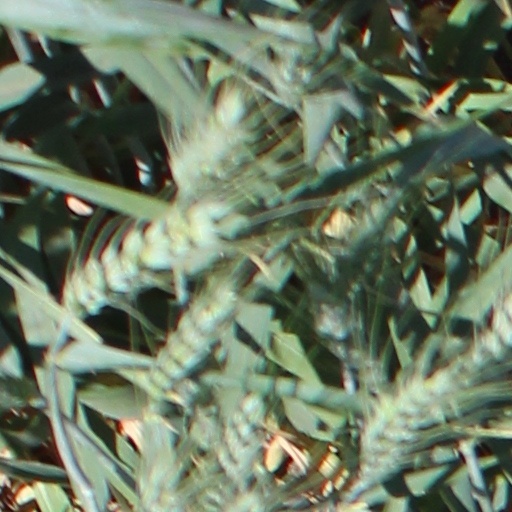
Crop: wheat